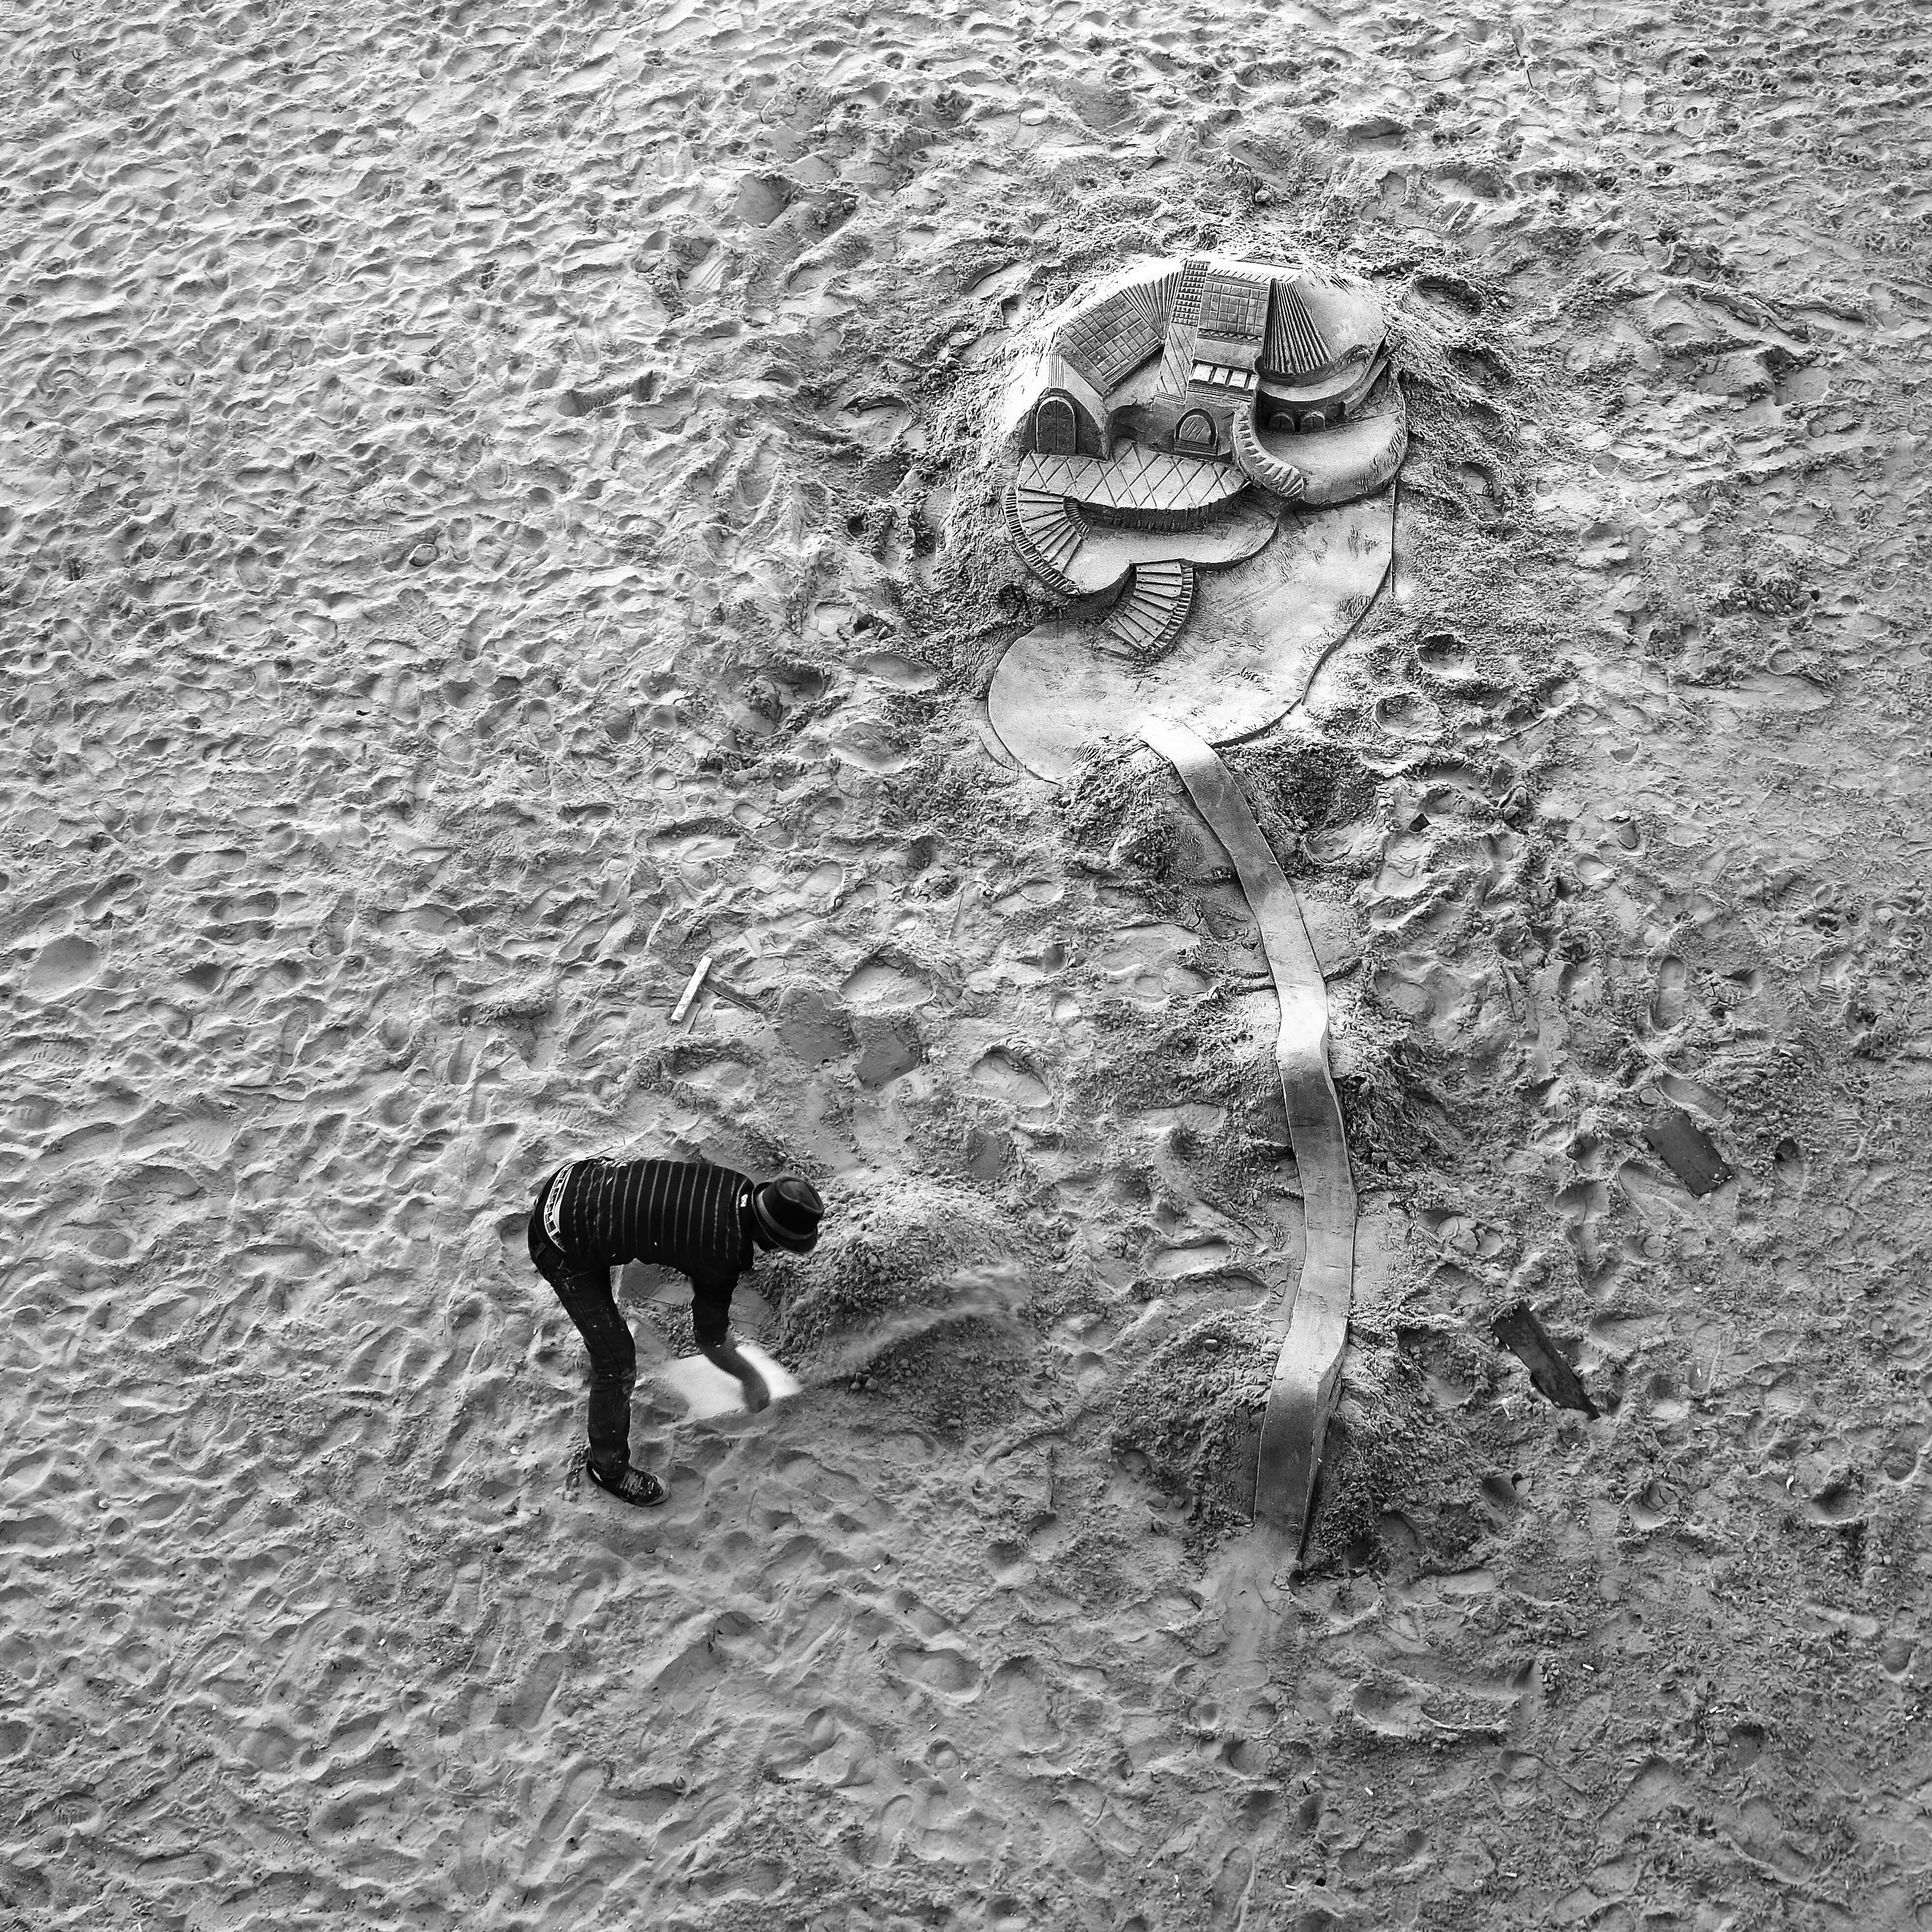
beach, sand, black and white, building, fujifilm, monochrome, bw, blackandwhite, x100, fuji, stphotographia, x100s, biancoenero, squareformat, topview, sandcastle, dreamcastle, monochrome photography